History of the New England Patriots

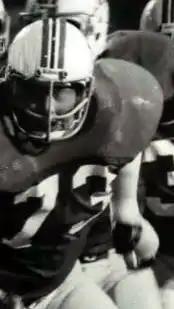
Hall of Fame offensive guard John Hannah, who played with the Patriots from 1973 to 1985, has been regarded among the best all-time offensive linemen.

The Patriots added three players to the team from the 1973 NFL draft; offensive guard John Hannah, who became the first career Patriot to make the Pro Football Hall of Fame; running back Sam Cunningham, the team's all-time leading rusher; and wide receiver Darryl Stingley.